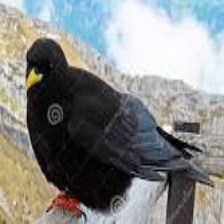
Species: ALPINE CHOUGH
Scientific name: PYRRHOCORAX GRACULUS